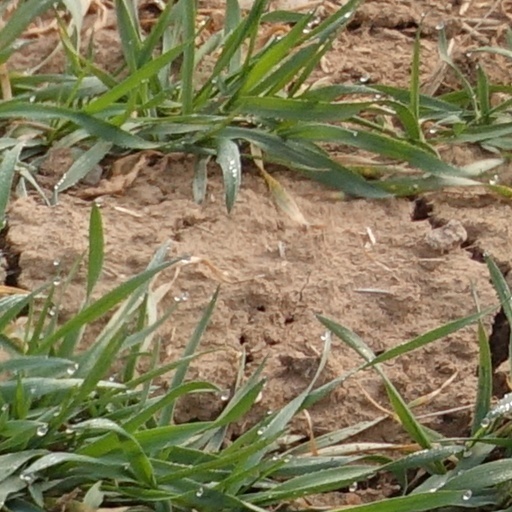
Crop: wheat